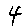
Label: 4